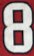
Number: 8